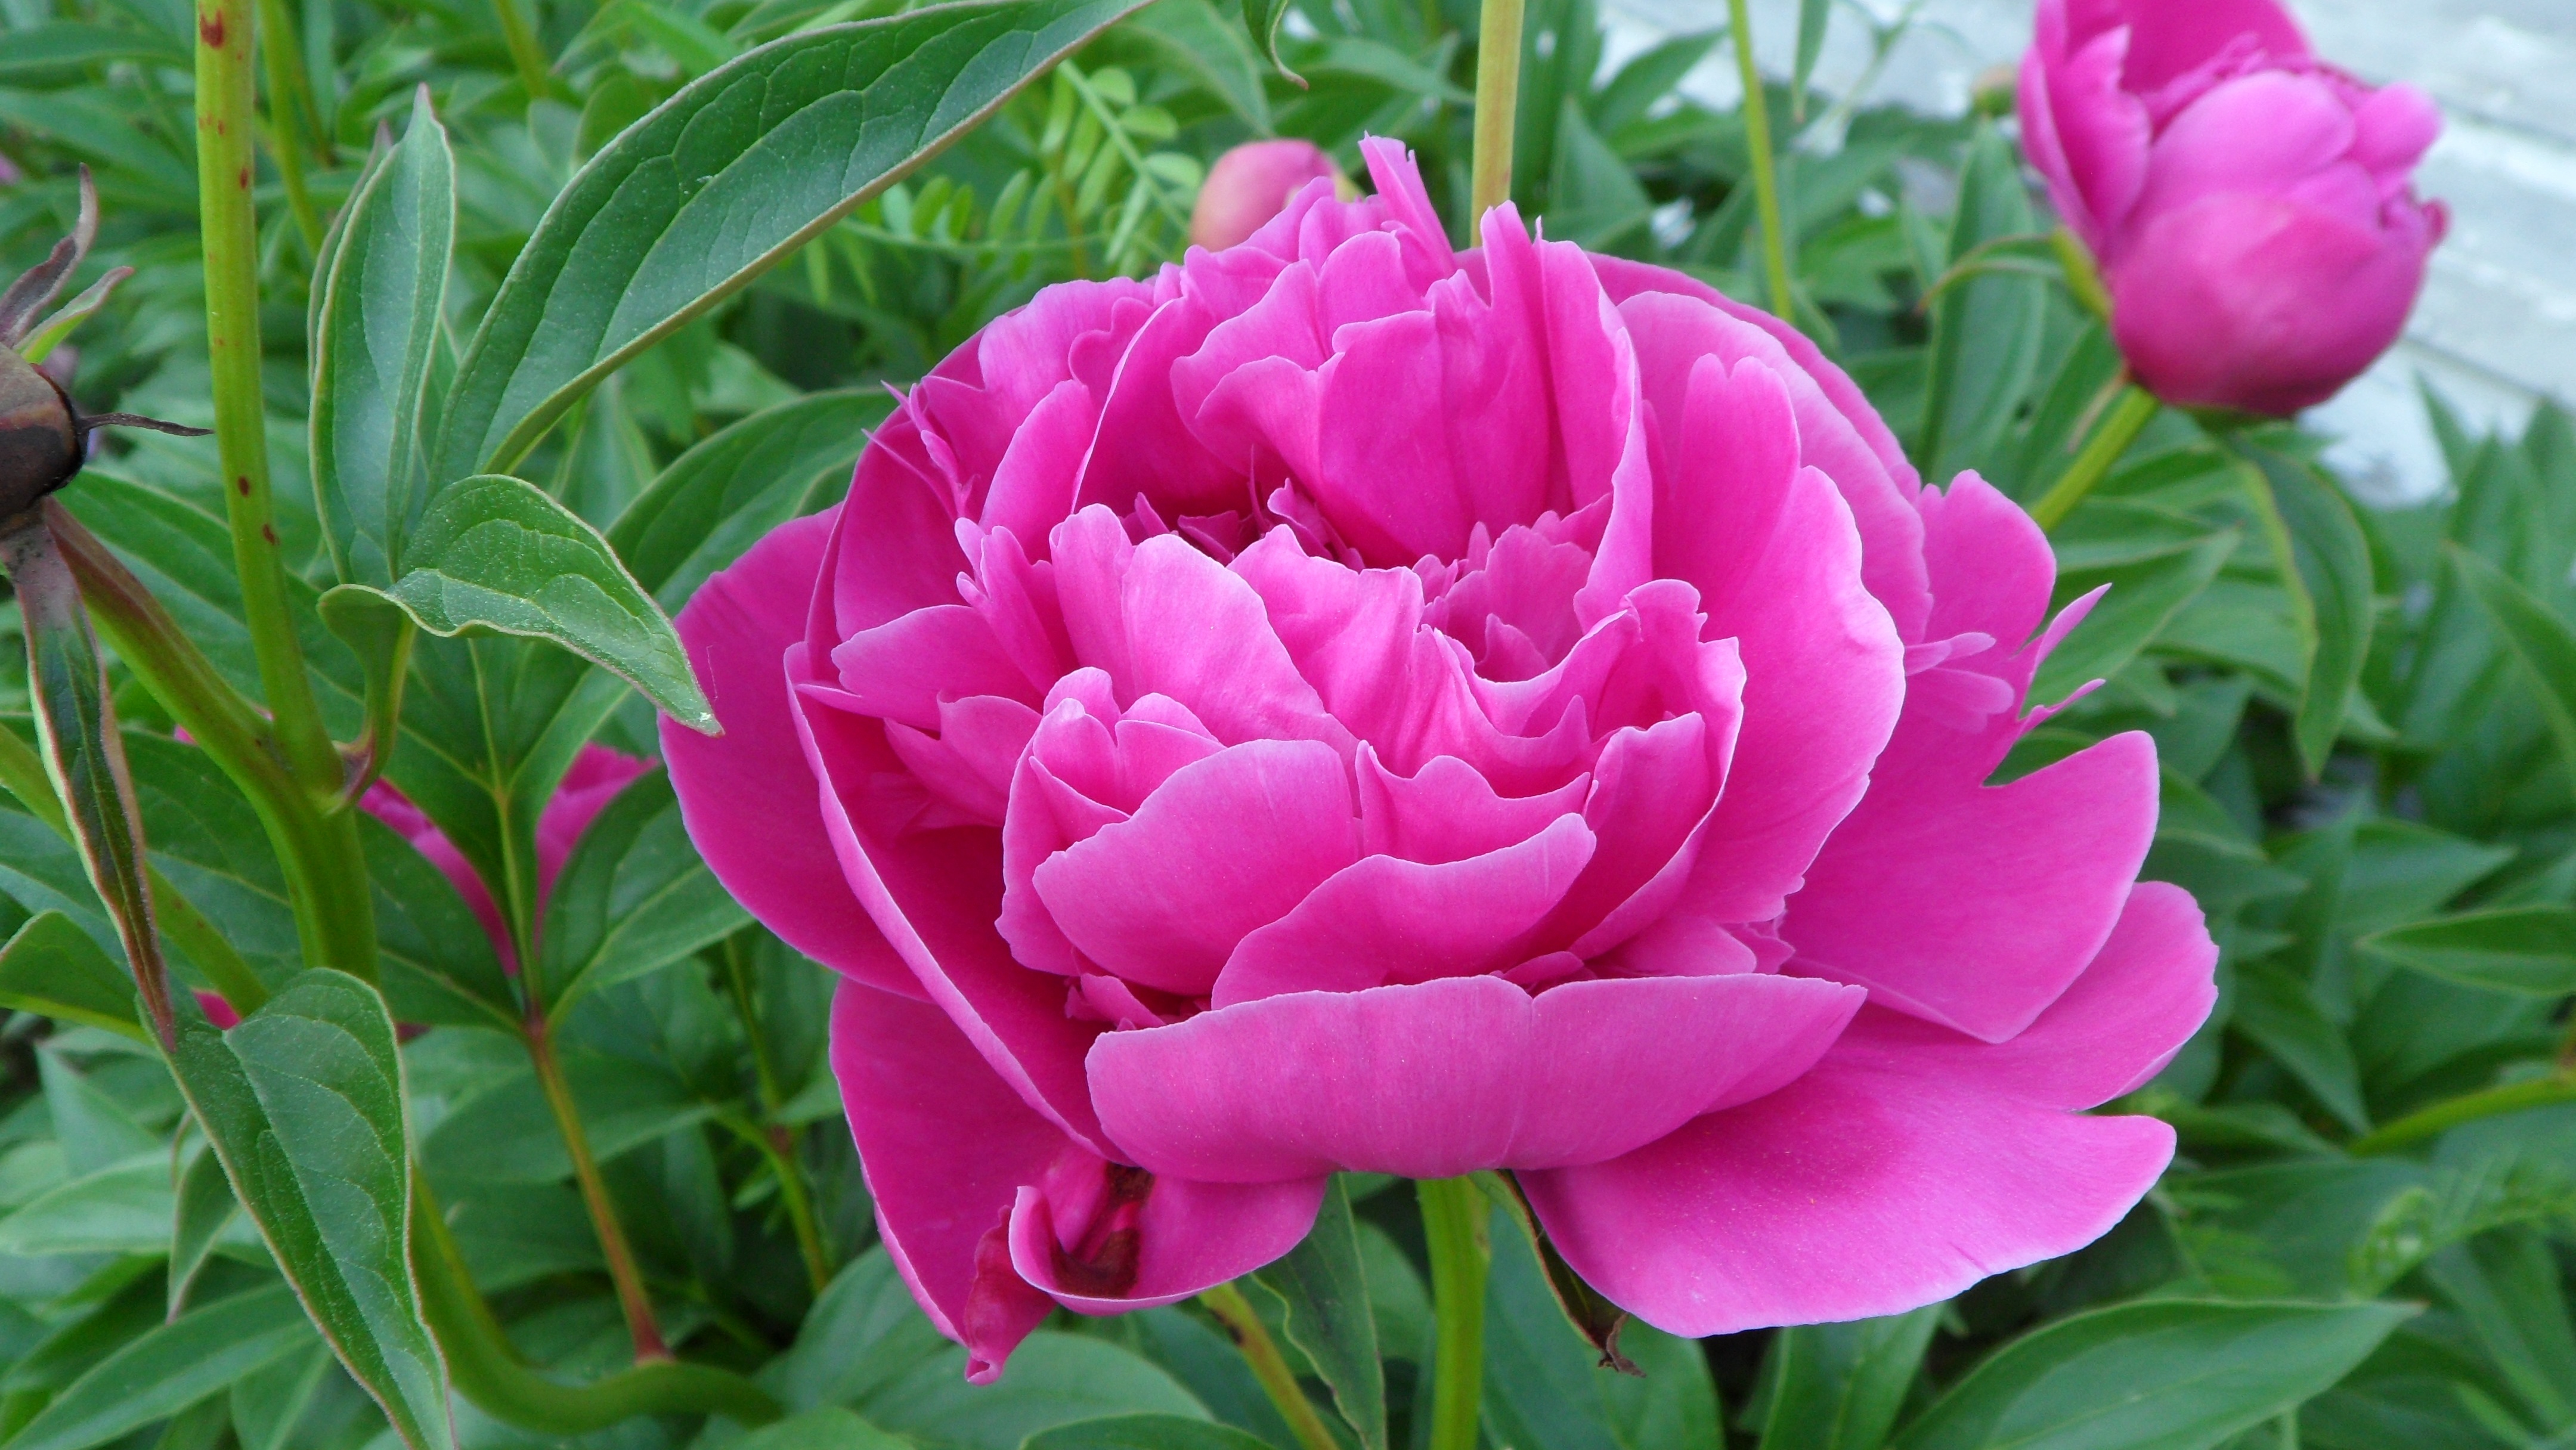
plant, flower, petal, garden, peony, flowering plant, land plant